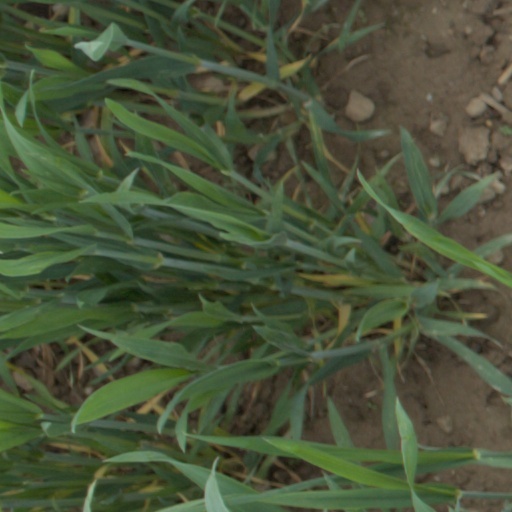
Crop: wheat